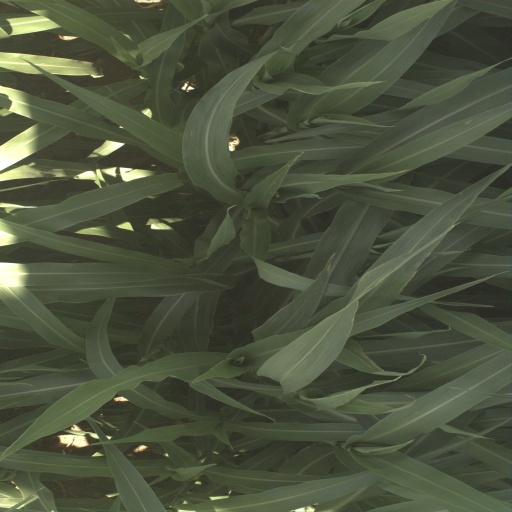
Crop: sorghum